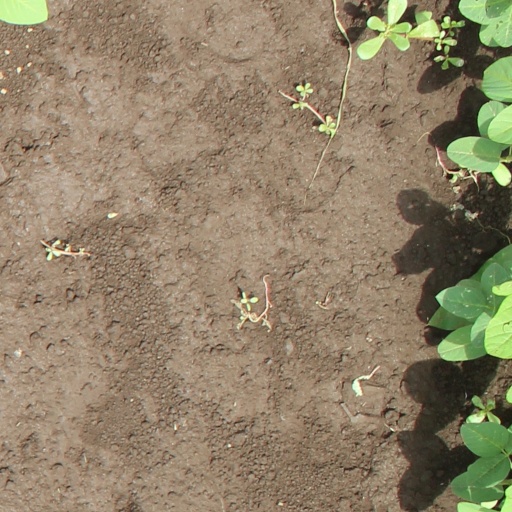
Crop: soybean